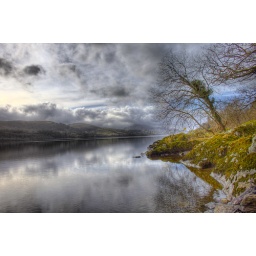
Bala Lake in HDR rocks, tree, clouds, mountain and hill